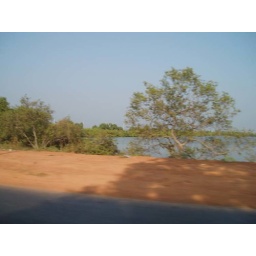
Small lake near the bridge to Panaji.